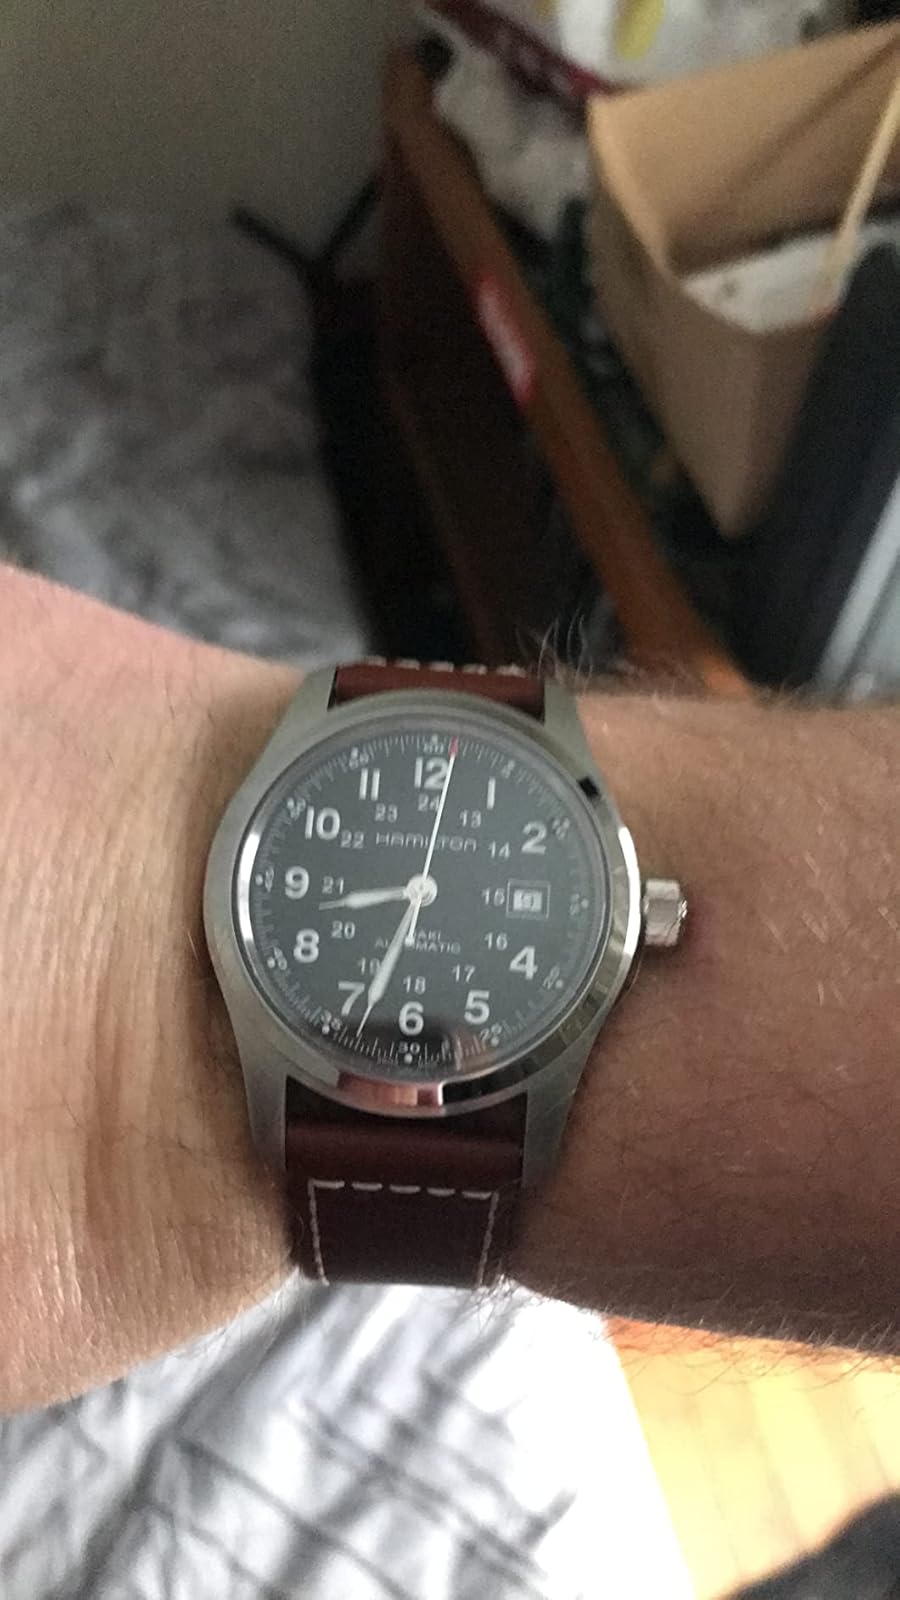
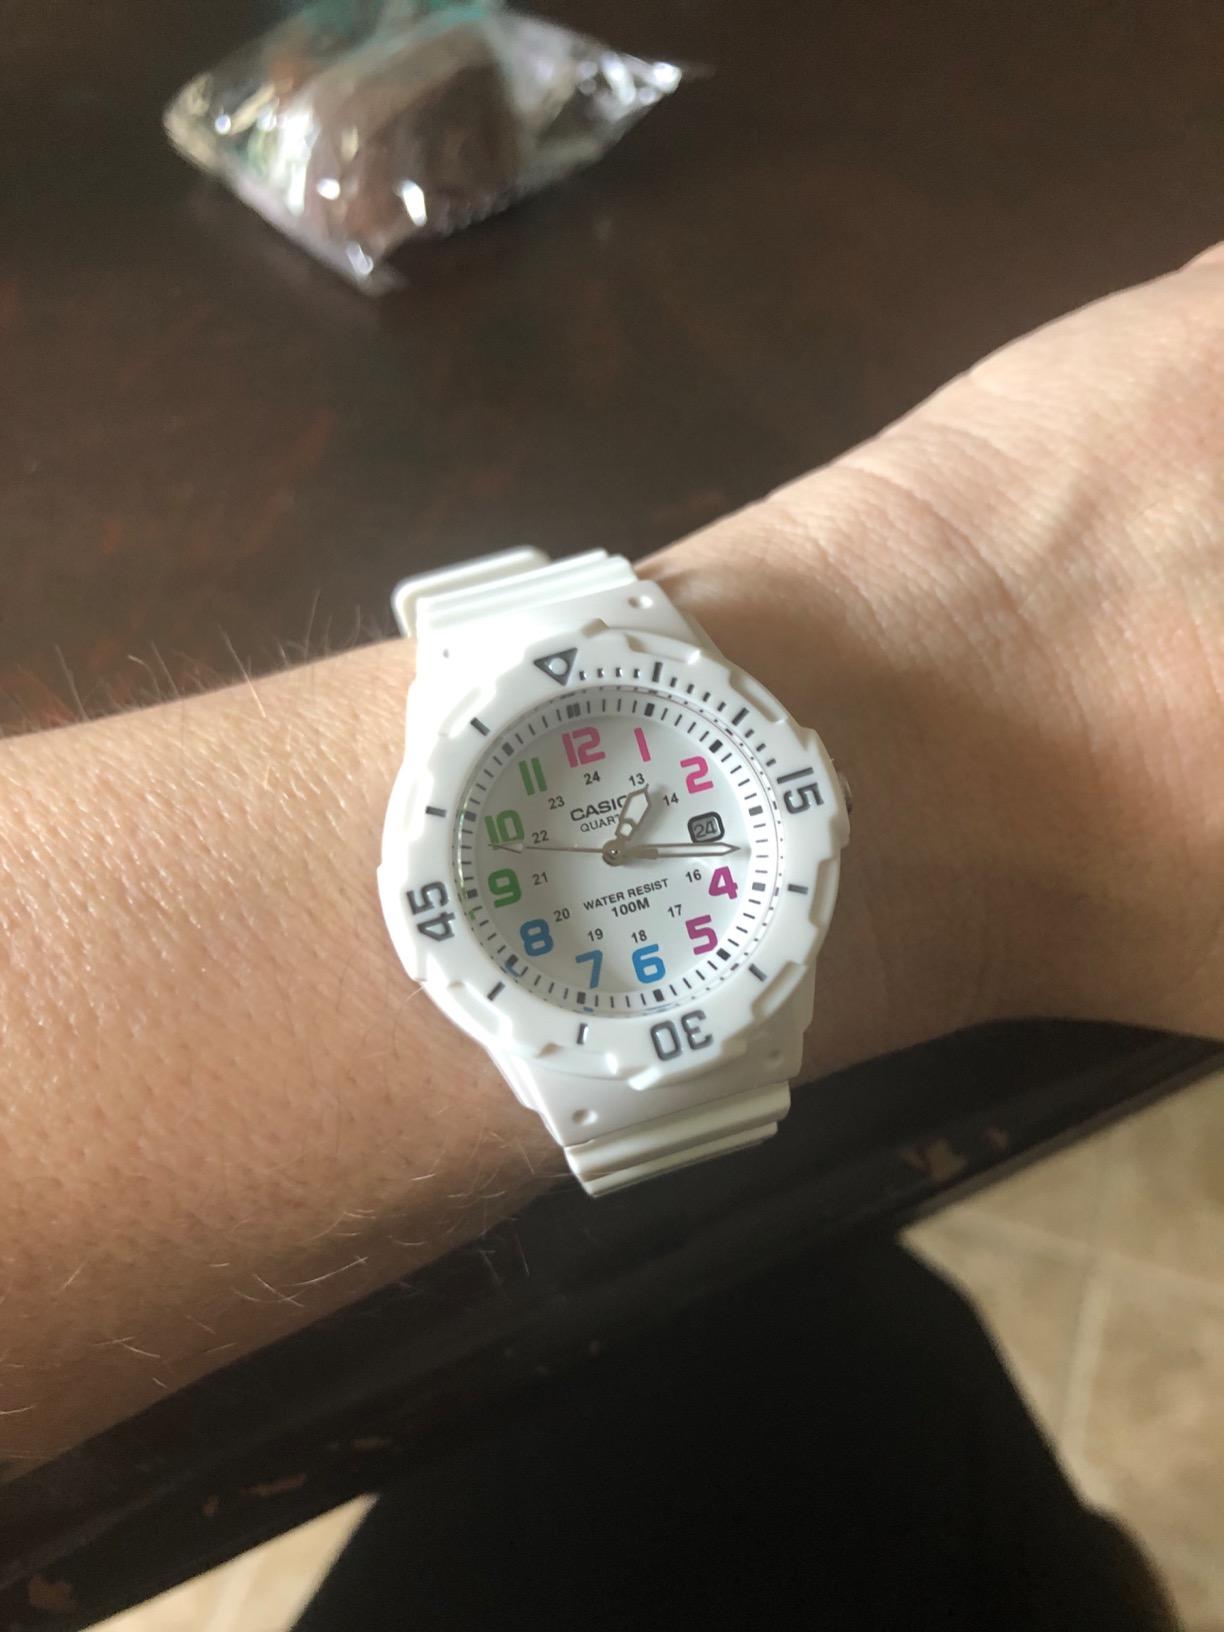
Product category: accessories_watch
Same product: no